Ompompanoosuc River

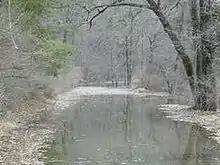
The Ompompanoosuc River near the Union Village Dam in Thetford

The Ompompanoosuc River is a river, about 25 mi (40 km) long, in eastern Vermont in the United States. It is a tributary of the Connecticut River, which flows to Long Island Sound. According to the Geographic Names Information System, the river has also been known by the names "Om-pom-pa-noos-uc" and "Pompanoosuc."